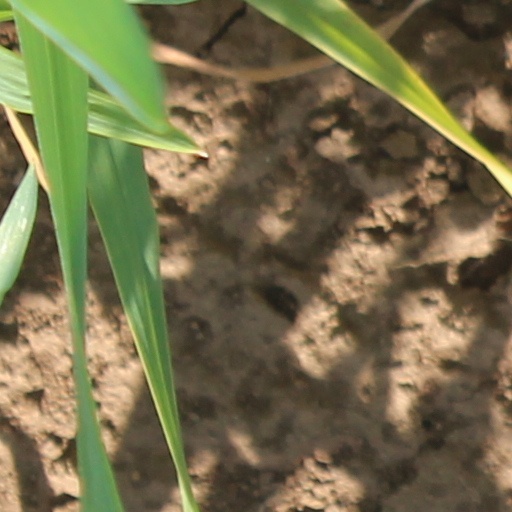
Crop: wheat